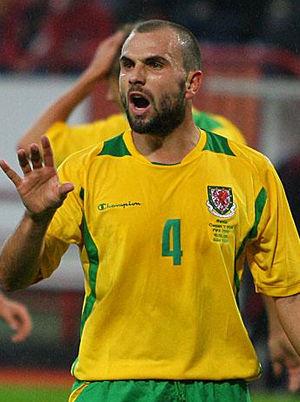
Carl Neil Fletcher est un footballeur international gallois reconverti en entraîneur, né le 7 avril 1980 à Surrey Heath. Il évoluait au poste de milieu défensif. Il est l'entraîneur du Plymouth Argyle FC de 2011 à 2013. Le 16 octobre 2019, il est nommé le nouvel entraîner du Leyton Orient FC, mais après seulement 29 jours et 5 matches, il est licencié le 14 novembre 2019.
L'équipe du pays de Galles de football est la sélection de joueurs gallois représentant la nation lors des compétitions internationales de football masculin, sous l'égide de la Fédération de football de Galles.